Reptiliomorpha

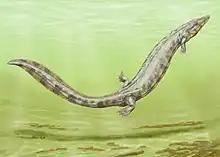
"Archeria", an aquatic embolomere

During the Carboniferous and Permian periods, some tetrapods started to evolve towards a reptilian condition. Some of these tetrapods (e.g. "Archeria", "Eogyrinus") were elongate, eel-like aquatic forms with diminutive limbs, while others (e.g. "Seymouria", "Solenodonsaurus", "Diadectes", "Limnoscelis") were so reptile-like that until quite recently they actually had been considered to be true reptiles, and it is likely that to a modern observer they would have appeared as large to medium-sized, heavy-set lizards. Several groups however remained aquatic or semiaquatic. Some of the chroniosuchians show the build and presumably habits of modern crocodiles and were probably also similar to crocodylians in that they were river-side predators. While some other Chroniosuchians possessed elongated newt- or eel-like bodies. The two most terrestrially adapted groups were the medium-sized insectivorous or carnivorous Seymouriamorpha and the mainly herbivorous Diadectomorpha, with many large forms. The latter group has, in most analysis, the closest relatives of the Amniotes.